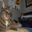
Label: cat